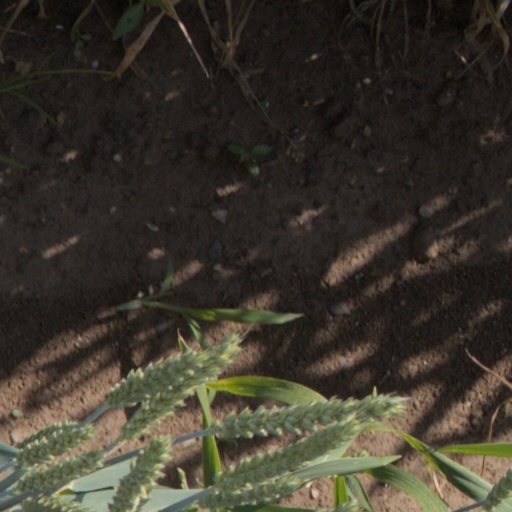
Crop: wheat